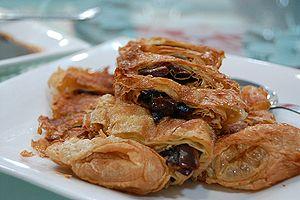
La peau de tofu ou feuille de tofu, aussi appelée yuba est un produit alimentaire préparé à base de soja. Lorsque le lait de soja bout dans une casserole non couverte, il se forme un film ou une peau à la surface du liquide. Le film est collecté et séché, formant des feuilles jaunâtres connues sous le nom de peau de tofu. Puisqu'aucun coagulant n'est utilisé pour produire la peau de tofu, il ne s'agit pas à proprement parler d'un tofu ; toutefois, elle a une texture et une saveur similaire à certains produits à base de tofu.